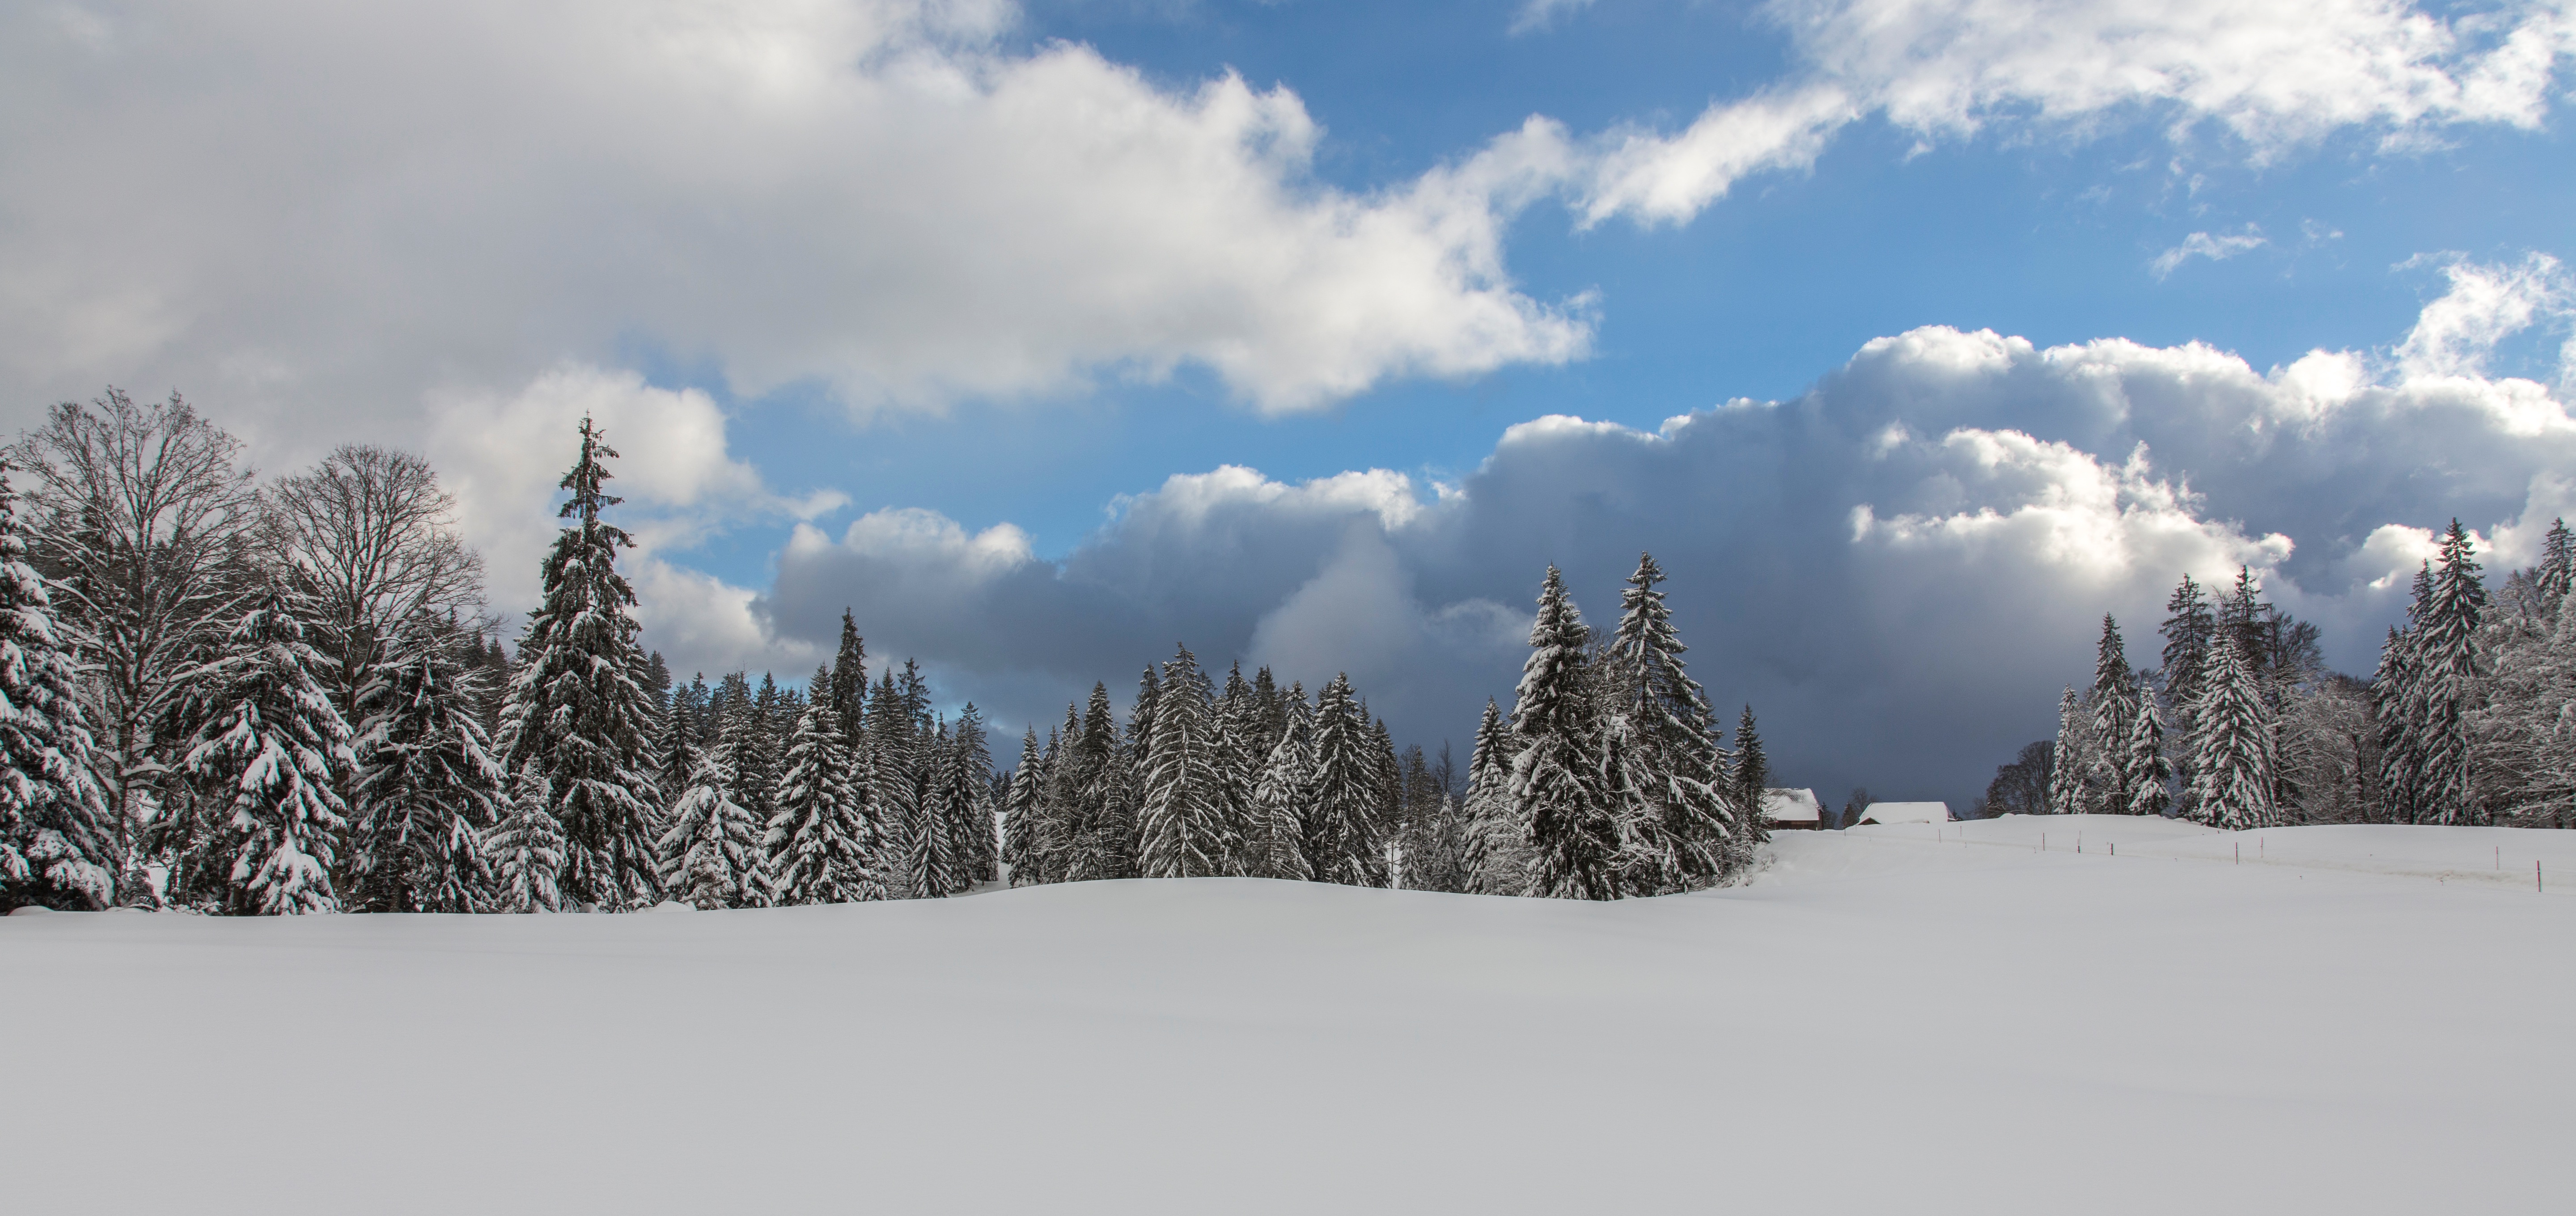
tree, mountain, snow, winter, cloud, mountain range, weather, season, piste